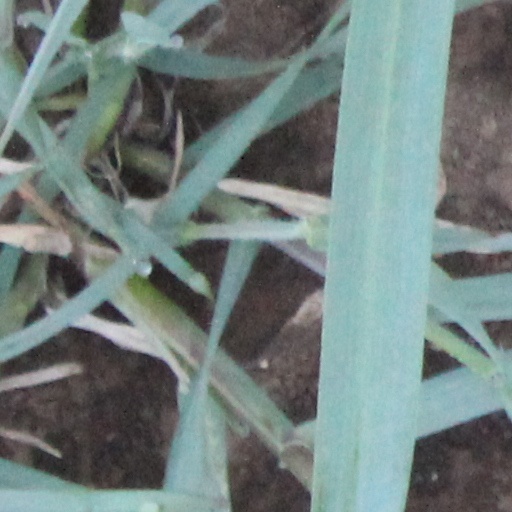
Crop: wheat